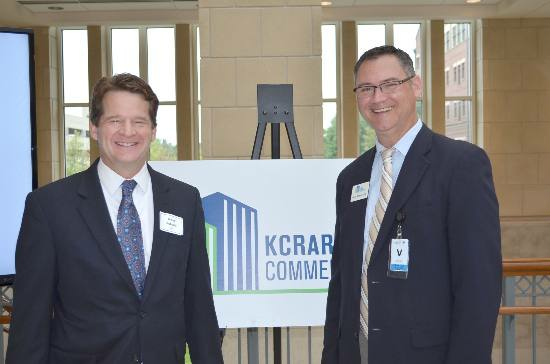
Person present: Yes